Answer in natural language. How many Doorframes are visible in the scene? Choose between the following options: 4, 0, 3, 1 or 2
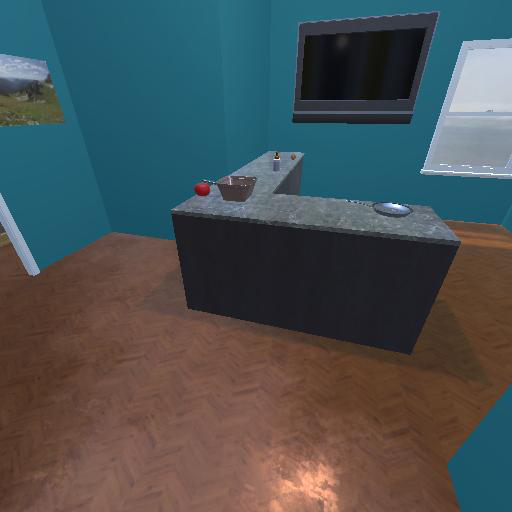
<answer>1</answer>